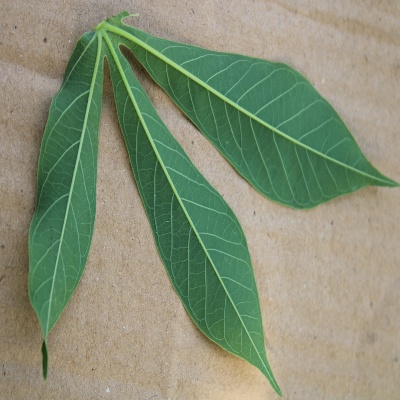
Crop: Cassava
Condition: healthy